The Town Hall (New York City)

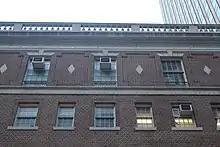
Attic, which housed the Town Hall Club

Ely hired George V. Denny Jr. as an associate director of the league in 1930. Denny thought "an honest system of political education" was vital to the "safety of American democracy", and he believed that Americans should be exposed to multiple viewpoints. In 1934, Denny was inspired to create "America's Town Meeting of the Air", a radio show to promote the free exchange of ideas; it became the first public-affairs media program. NBC approved a limited run of the show in early 1934, and "Town Meeting" premiered at Town Hall on May 30, 1935, to wide praise. The show was broadcast on the NBC Blue Network every Thursday night (the Blue Network eventually split from NBC to become the American Broadcasting Company, or ABC). The Town Hall Club on the building's upper stories stopped hosting weekly roundtable luncheons when "Town Meeting" aired.